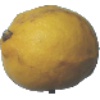
Label: Lemon 1